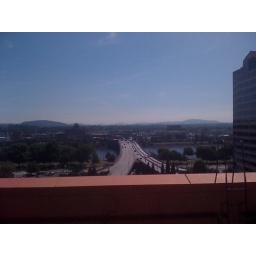
First week in September, we're rocking out this roof w/ an office warming par-tay.